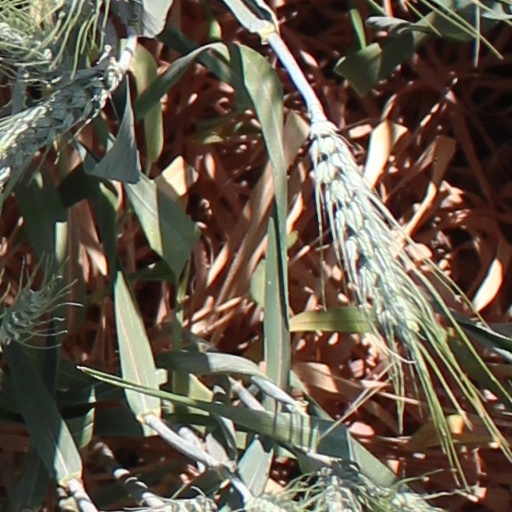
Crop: wheat